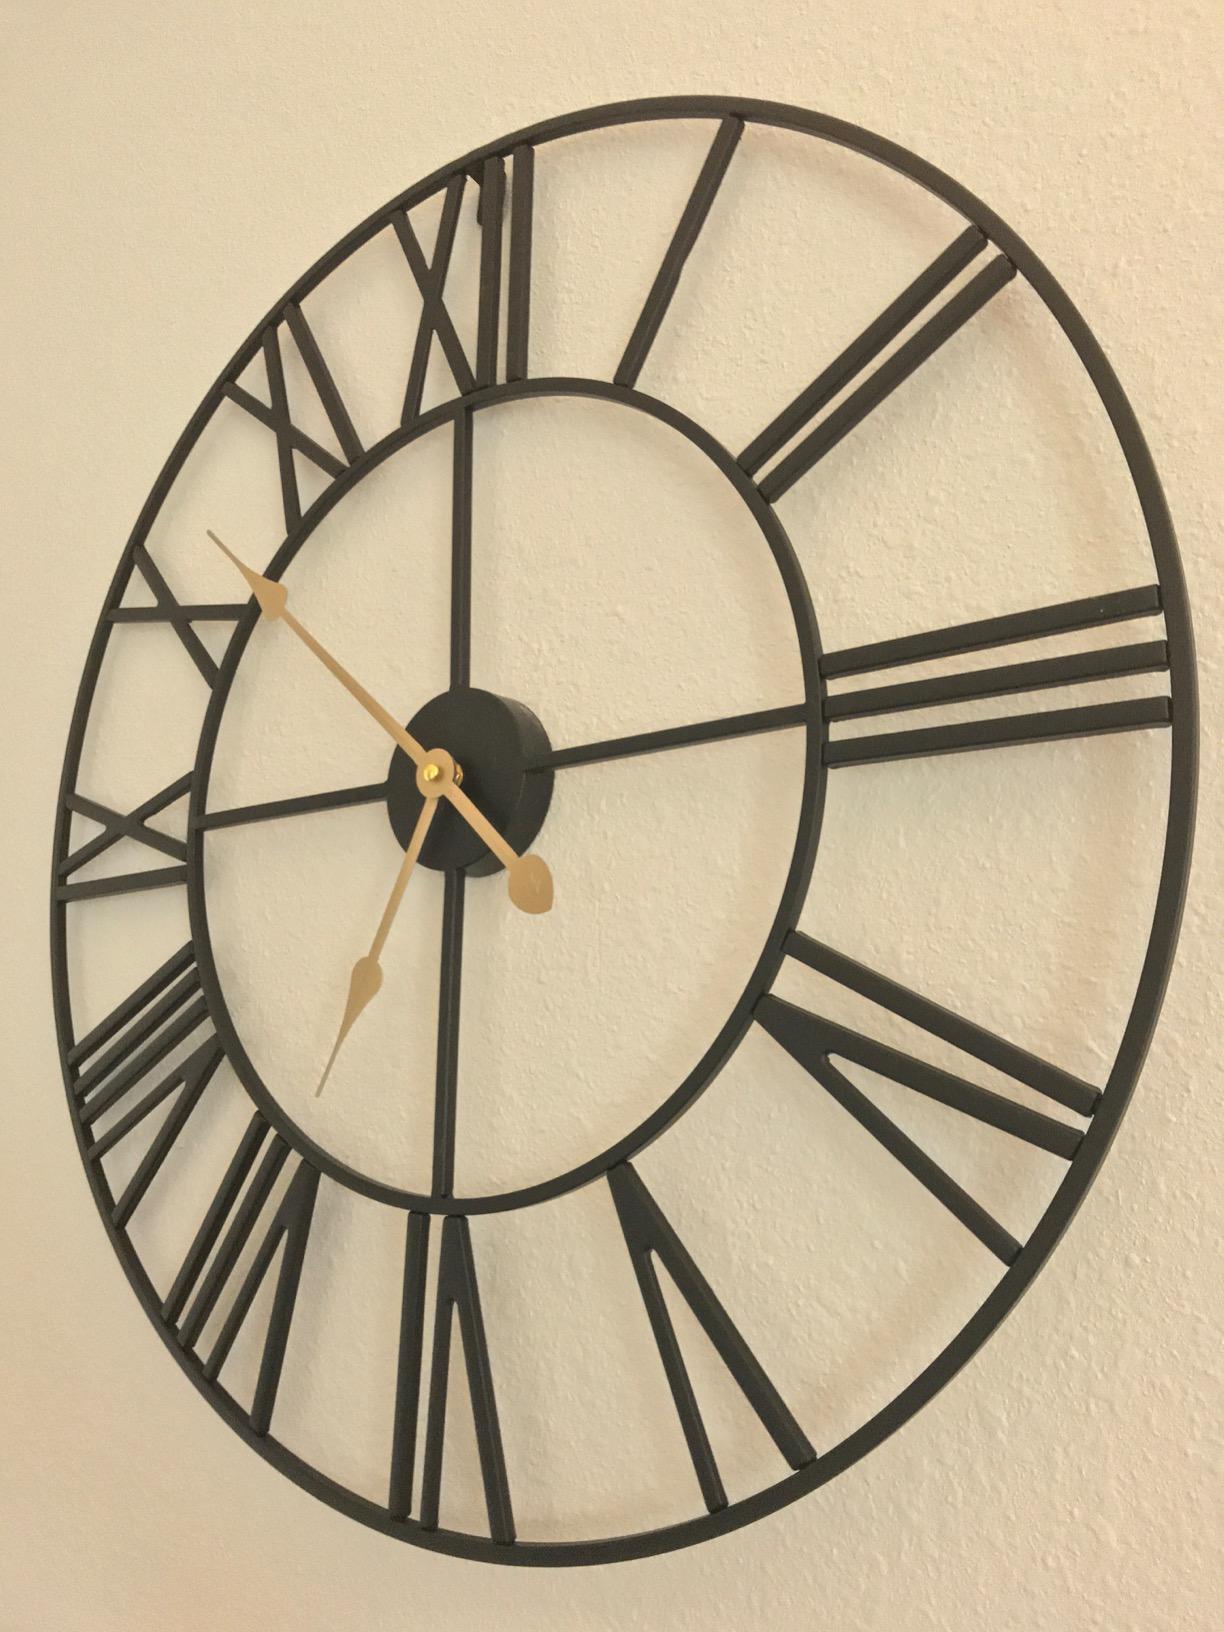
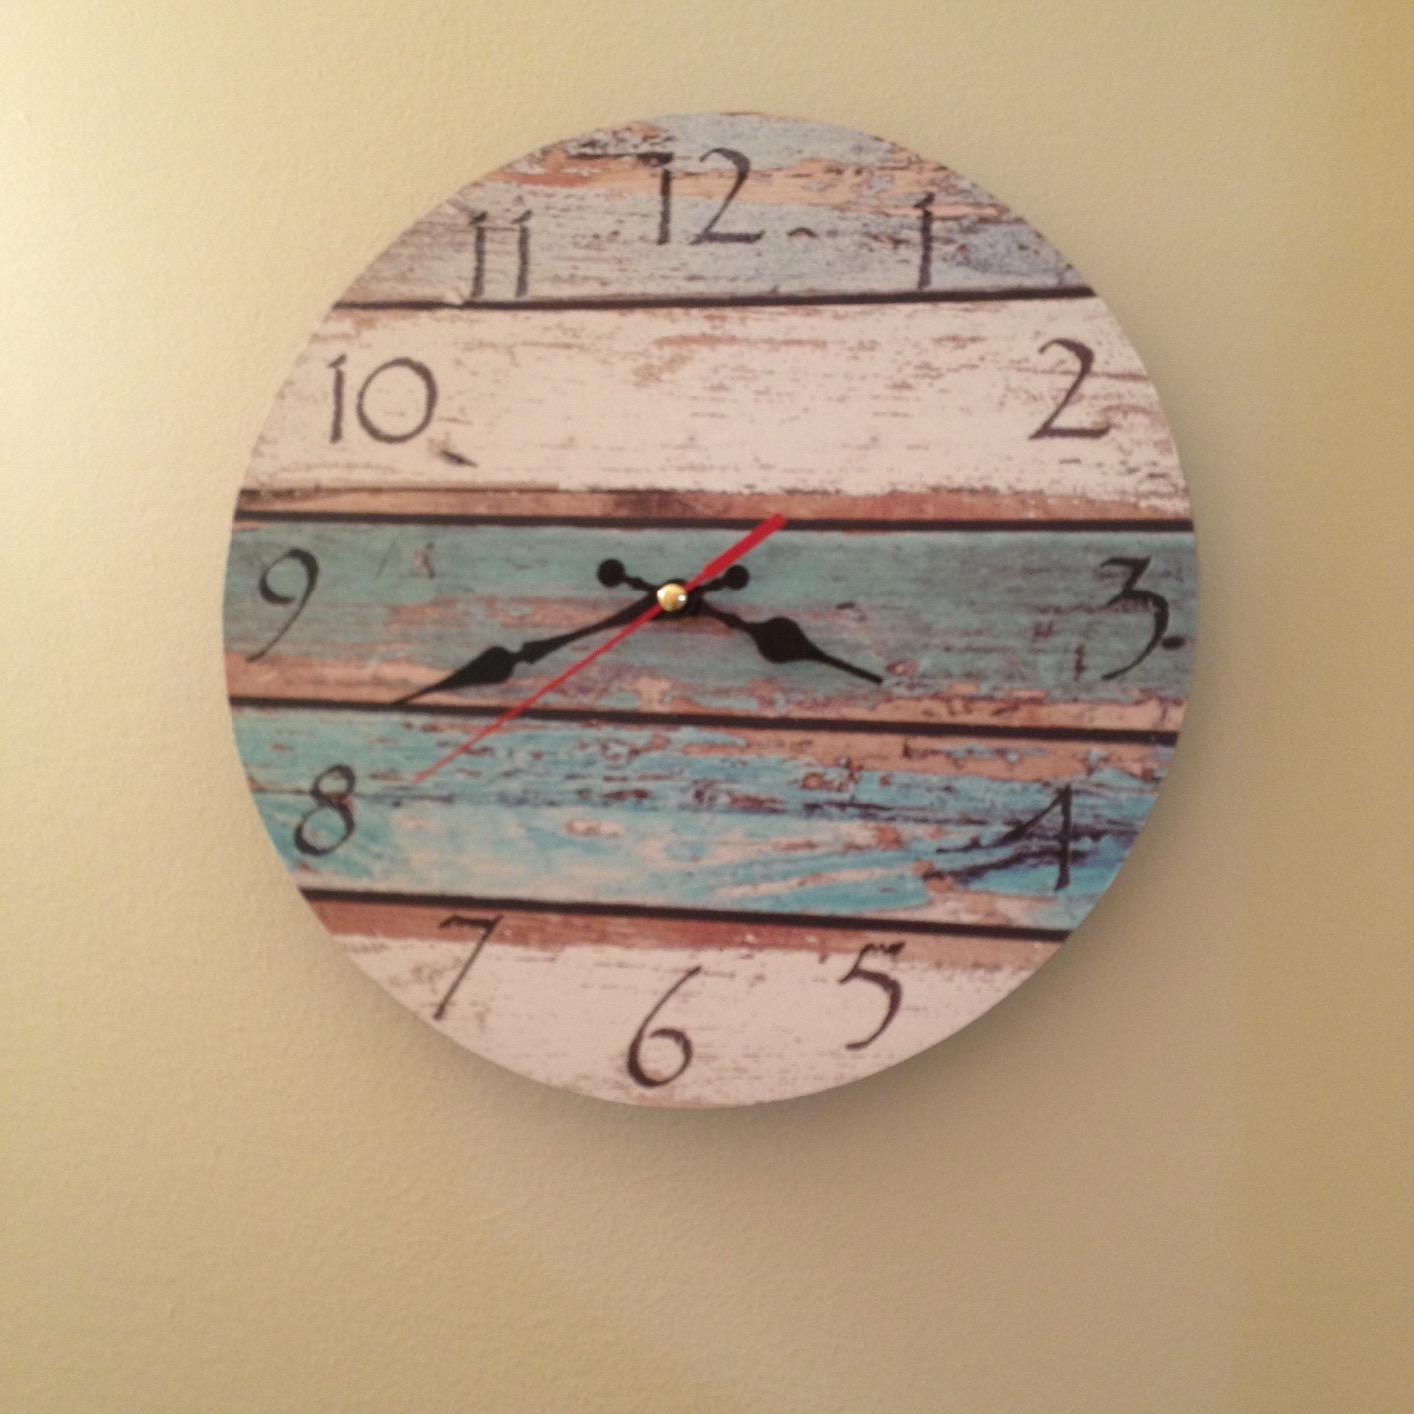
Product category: clock
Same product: no